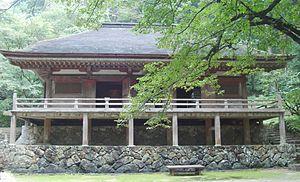
Le Murô-ji est un temple bouddhique de la préfecture de Nara au Japon. Il est affilié à la branche Buzan du Shingon-shû. Il est également connu sous le nom de Nyonin Kôya depuis qu'il leur a été ouvert pour les cérémonies.
Cette liste présente les structures du Japon datant de l'époque de Heian qui sont désignées biens culturels importants.
Le terme « trésor national » est utilisé au Japon depuis 1897 pour désigner les biens les plus précieux du patrimoine culturel du Japon bien que la définition et les critères aient changé depuis la création du terme. Les bâtiments des temples bouddhistes de cette liste ont été classés Trésors nationaux du Japon quand la loi pour la protection des biens culturels est entrée en vigueur le 9 juin 1951. Les pièces sont choisies par le ministère de l'Éducation, de la Culture, des Sports, des Sciences et de la Technologie sur le fondement de leur « valeur artistique ou historique particulièrement élevée ». Cette liste présente 152 entrées de bâtiments de temples Trésors nationaux de la fin du VIIᵉ siècle classique au début de l'époque d'Edo moderne du XIXᵉ siècle. Le nombre d'édifices répertoriés dans cette liste est supérieur à 152, parce que, dans certains cas, des groupes de bâtiments liés entre eux sont réunis pour former une seule entrée. Les structures comprennent des bâtiments principaux tels que le kon-dō, le hon-dō, le butsuden, des pagodes, des portes, un beffroi, des couloirs et d'autres bâtiments et édifices qui font partie d'un temple bouddhiste.